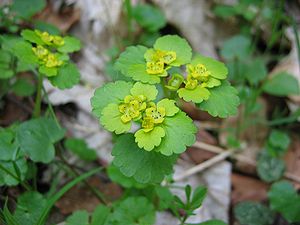
Milturt
Almindelig Milturt (Chrysosplenium alternifolium)
Milturt er en slægt med ca. 60 arter, som er udbredt på den nordlige halvkugle og i Sydamerika. De har afrundede, håndribbede blade med rundtakket rand. Bladene kan være enten spredtstillede eller modsattte. Blomsterne er 4-tallige, små og gulgrønne. De sidder samlet i endestillede klynger, der er omgivet af højblade. Alle arter er knyttet til våde og skyggede steder, men de fleste blomstrer dog om foråret, mens løvtræernes blade endnu ikke tager for meget lys.